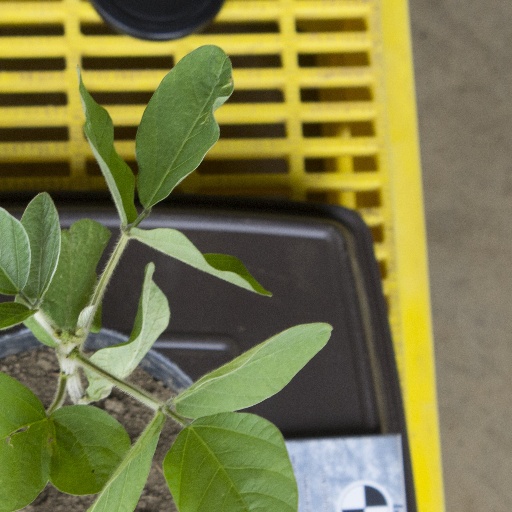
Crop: soybean